David Rees (cartoonist)

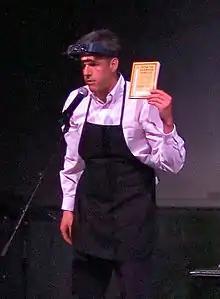
Rees in 2012

David Thomas Rees (born June 22, 1972) is a humorist and cultural critic. He first rose to prominence as a cartoonist whose best-known work combined bland clip art with "trash talk". Rees later created an artisanal pencil sharpening service and published a related book on the subject. He co-created and hosted two seasons of the television series "Going Deep with David Rees". He is also the co-creator and co-host of the podcast "Election Profit Makers".